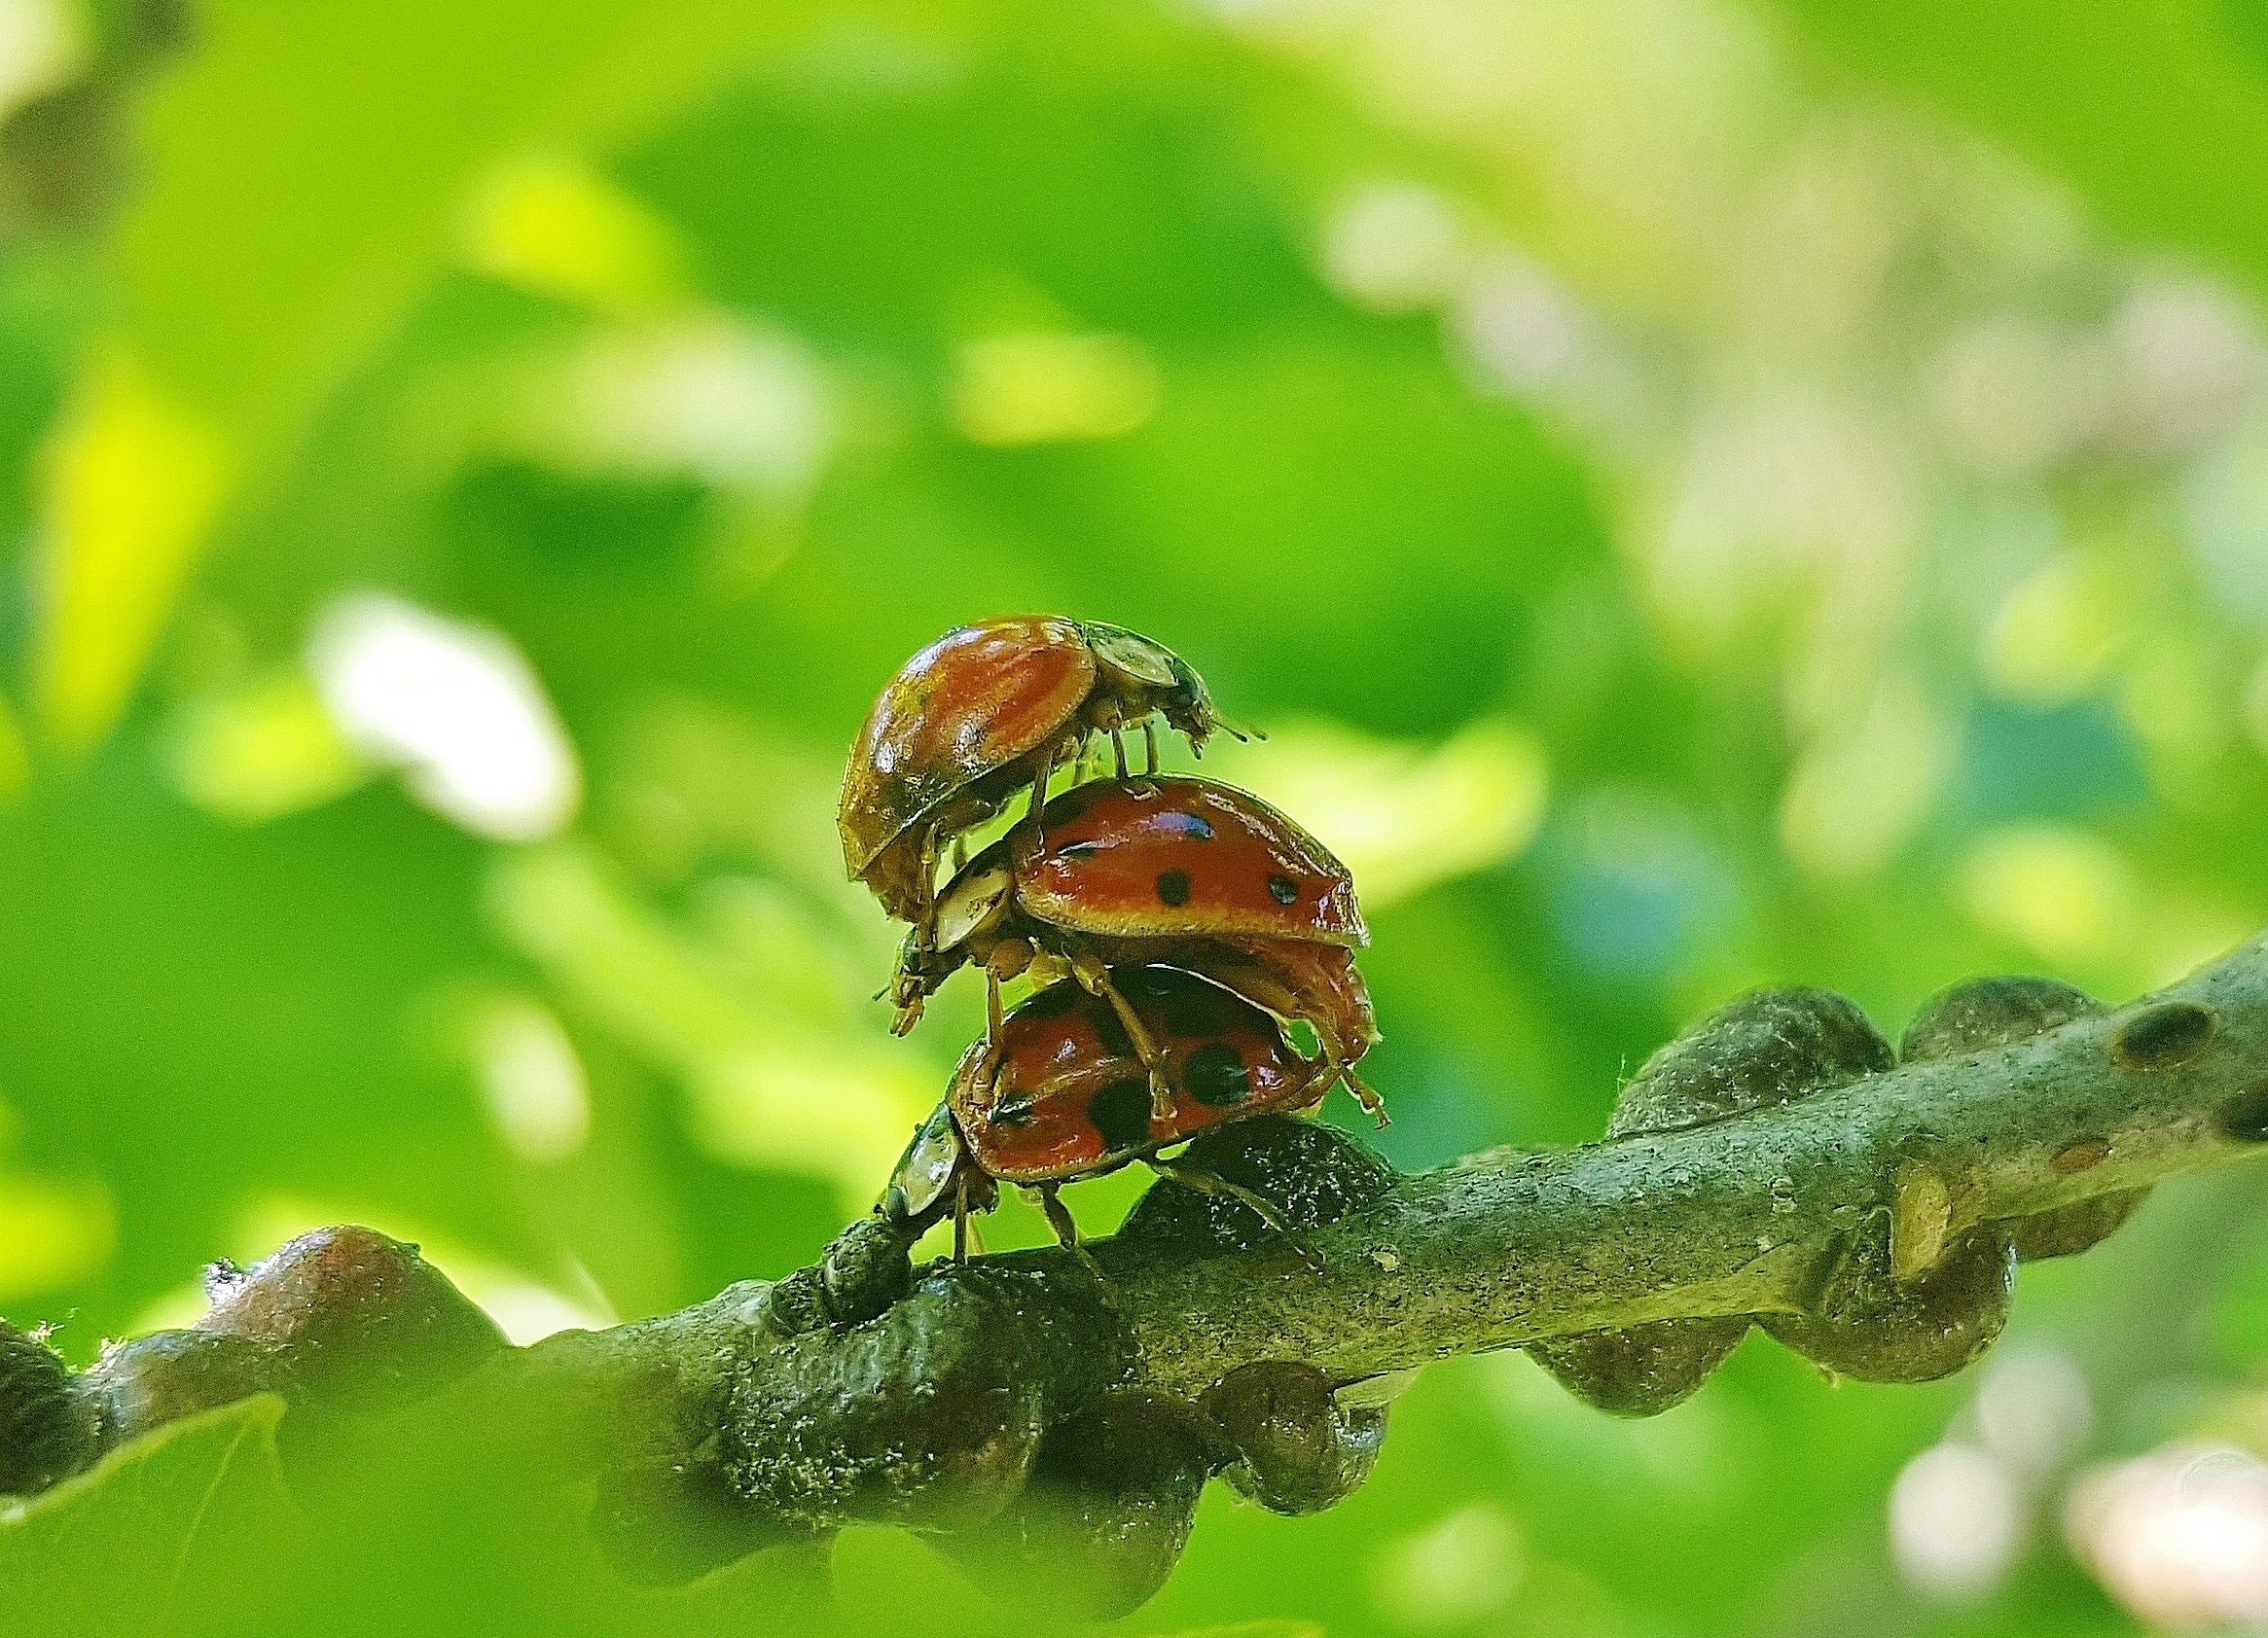
nature, branch, bokeh, photography, leaf, flower, fly, wildlife, green, insect, ladybug, bug, flora, fauna, ladybird, invertebrate, twig, close up, spots, dots, sprig, pest, mating, threesome, macro photography, arthropod, leaf beetle, lady beetle, harmonia axyridis, copulate, harlequin beetle, hump day, membrane winged insect